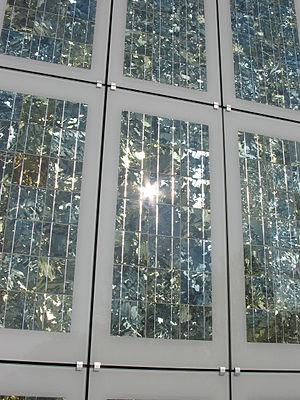
Un capteur solaire photovoltaïque est un module photovoltaïque qui fonctionne comme un générateur électrique de courant continu en présence de rayonnement solaire. Constitué d'un ensemble de cellules photovoltaïques reliées entre elles électriquement, il sert de module de base pour les installations photovoltaïques et notamment les centrales solaires photovoltaïques.